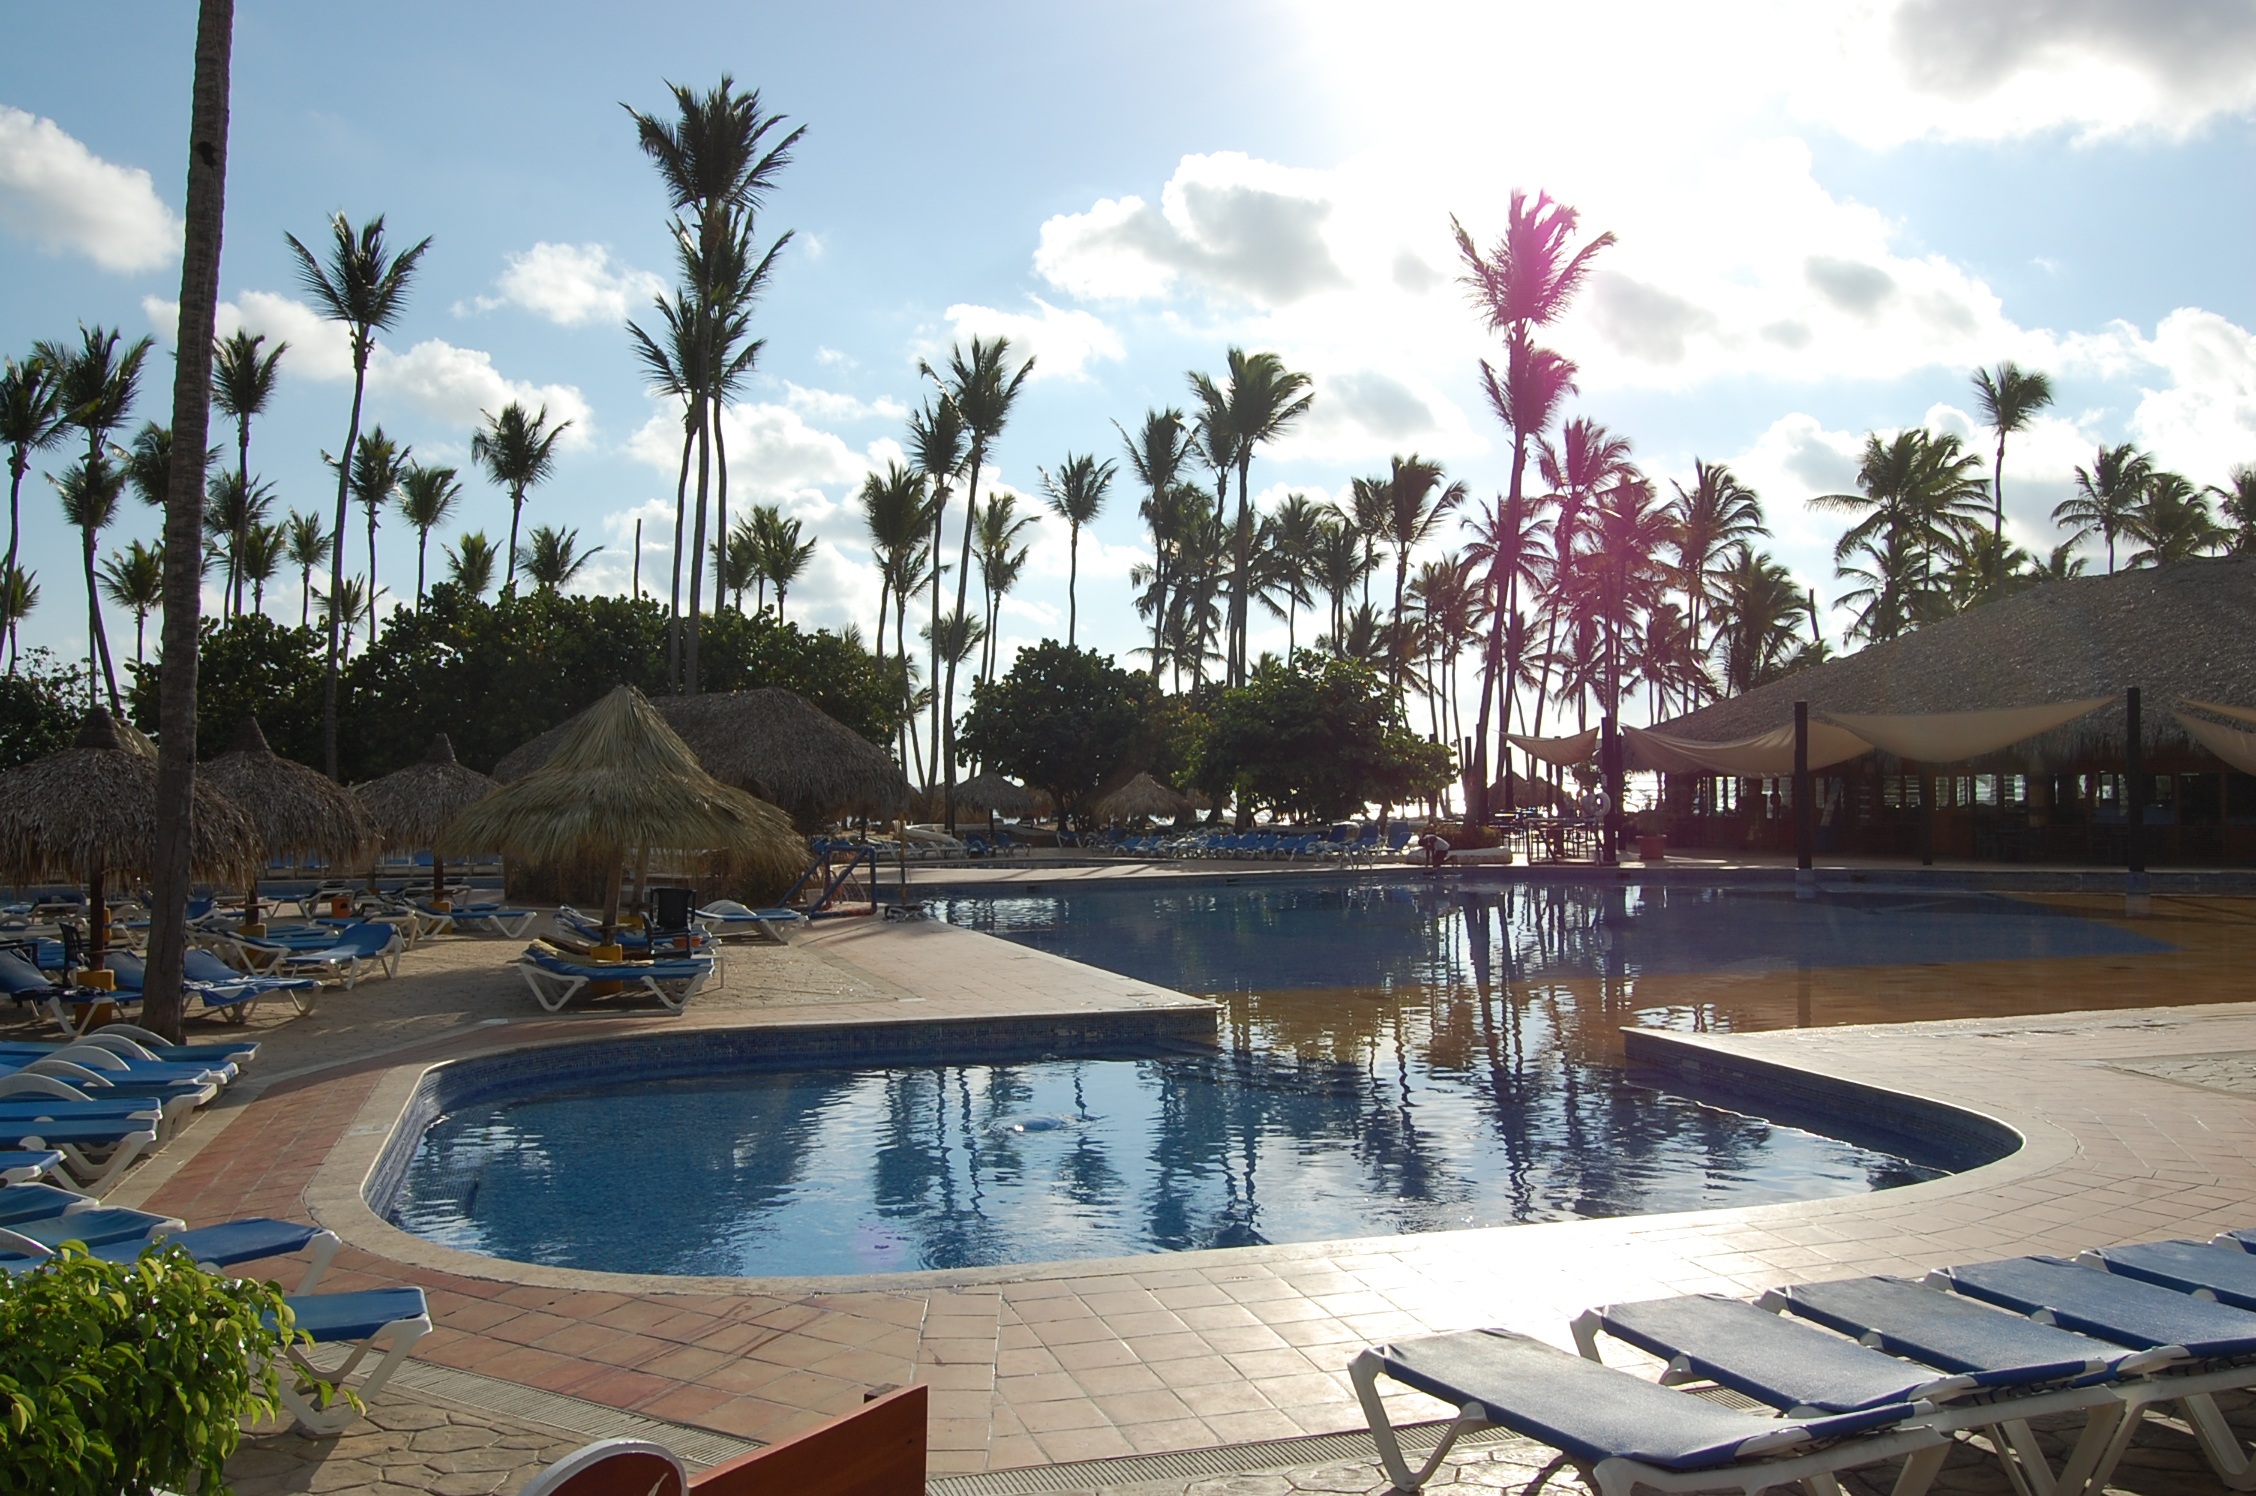
beach, nature, villa, vacation, pool, swimming pool, backyard, property, leisure, hotel, resort, estate, caribbean, palms, punta cana, dominican republic, condominium, reflecting pool